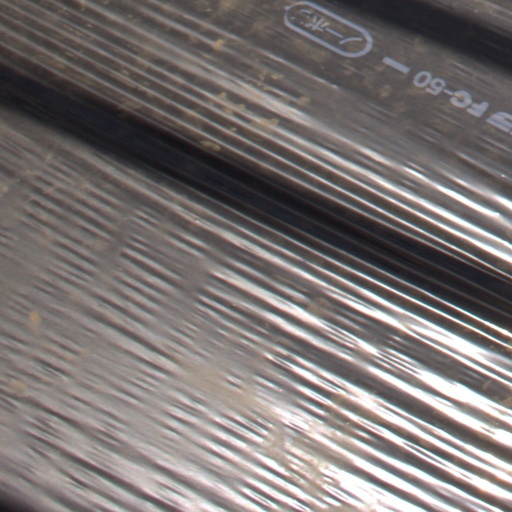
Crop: Jerusalem artichoke